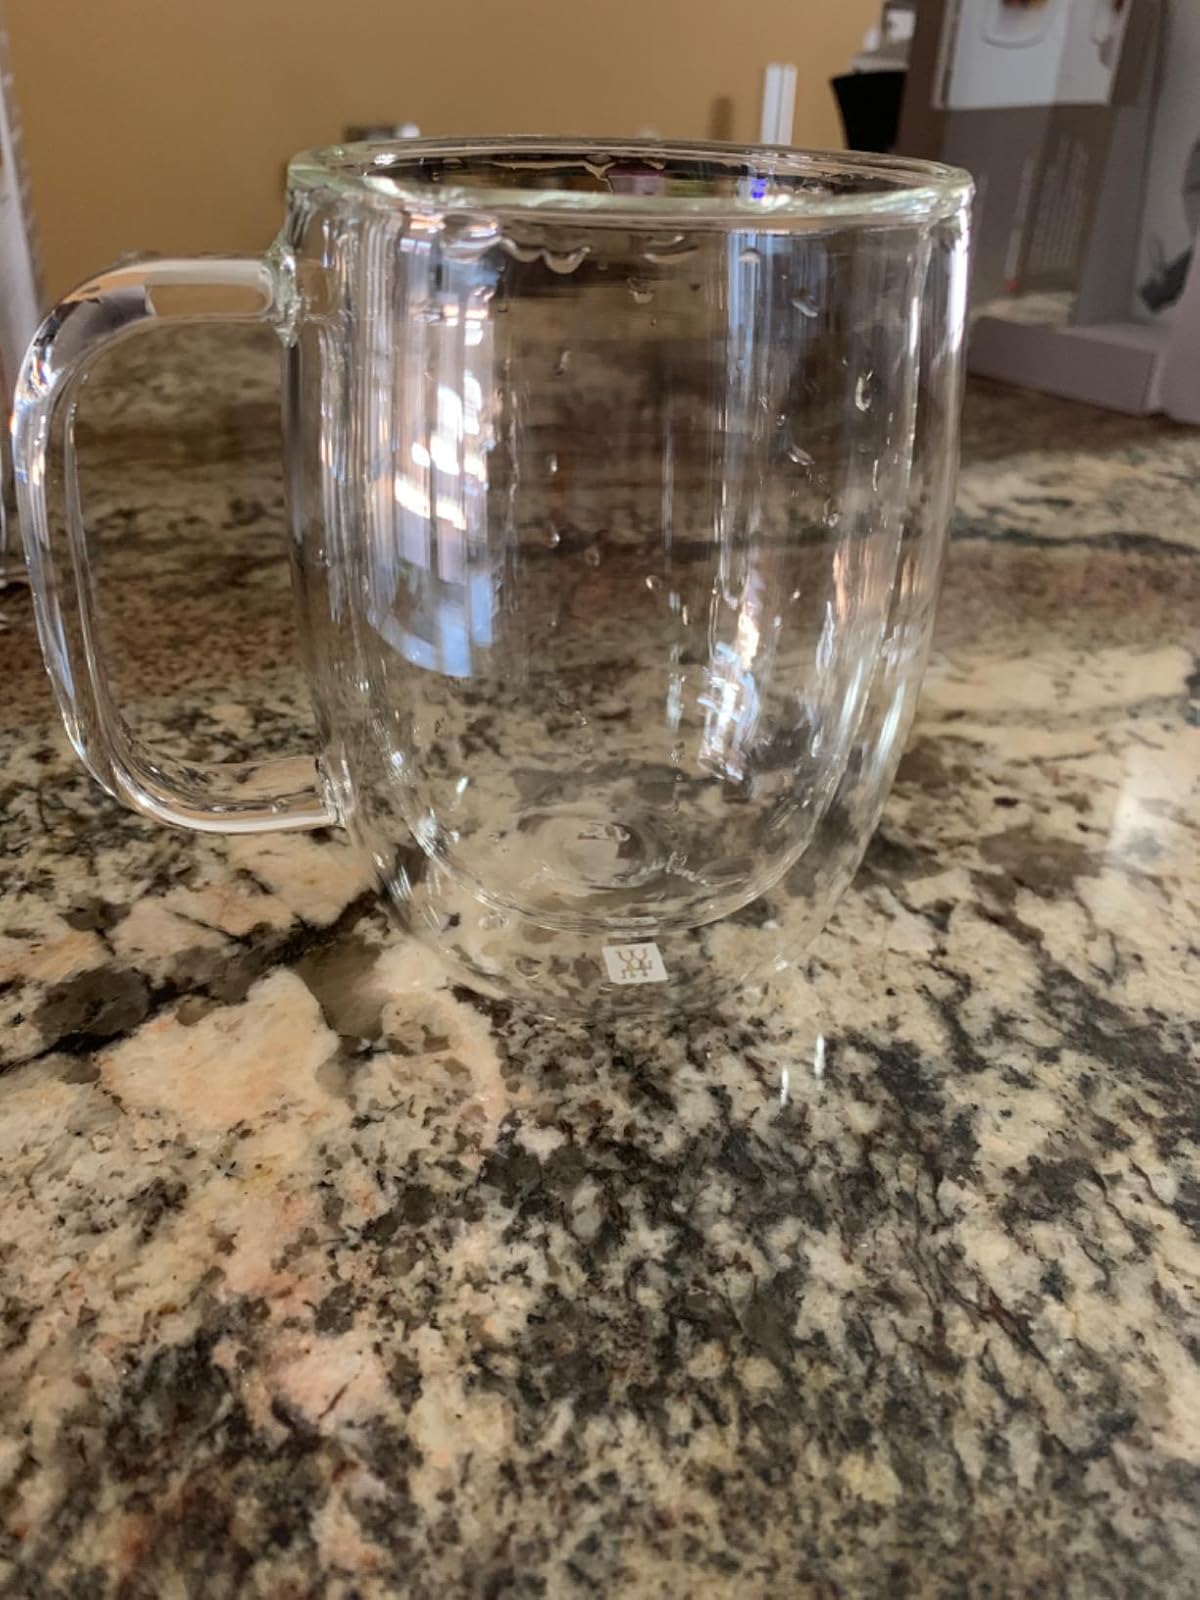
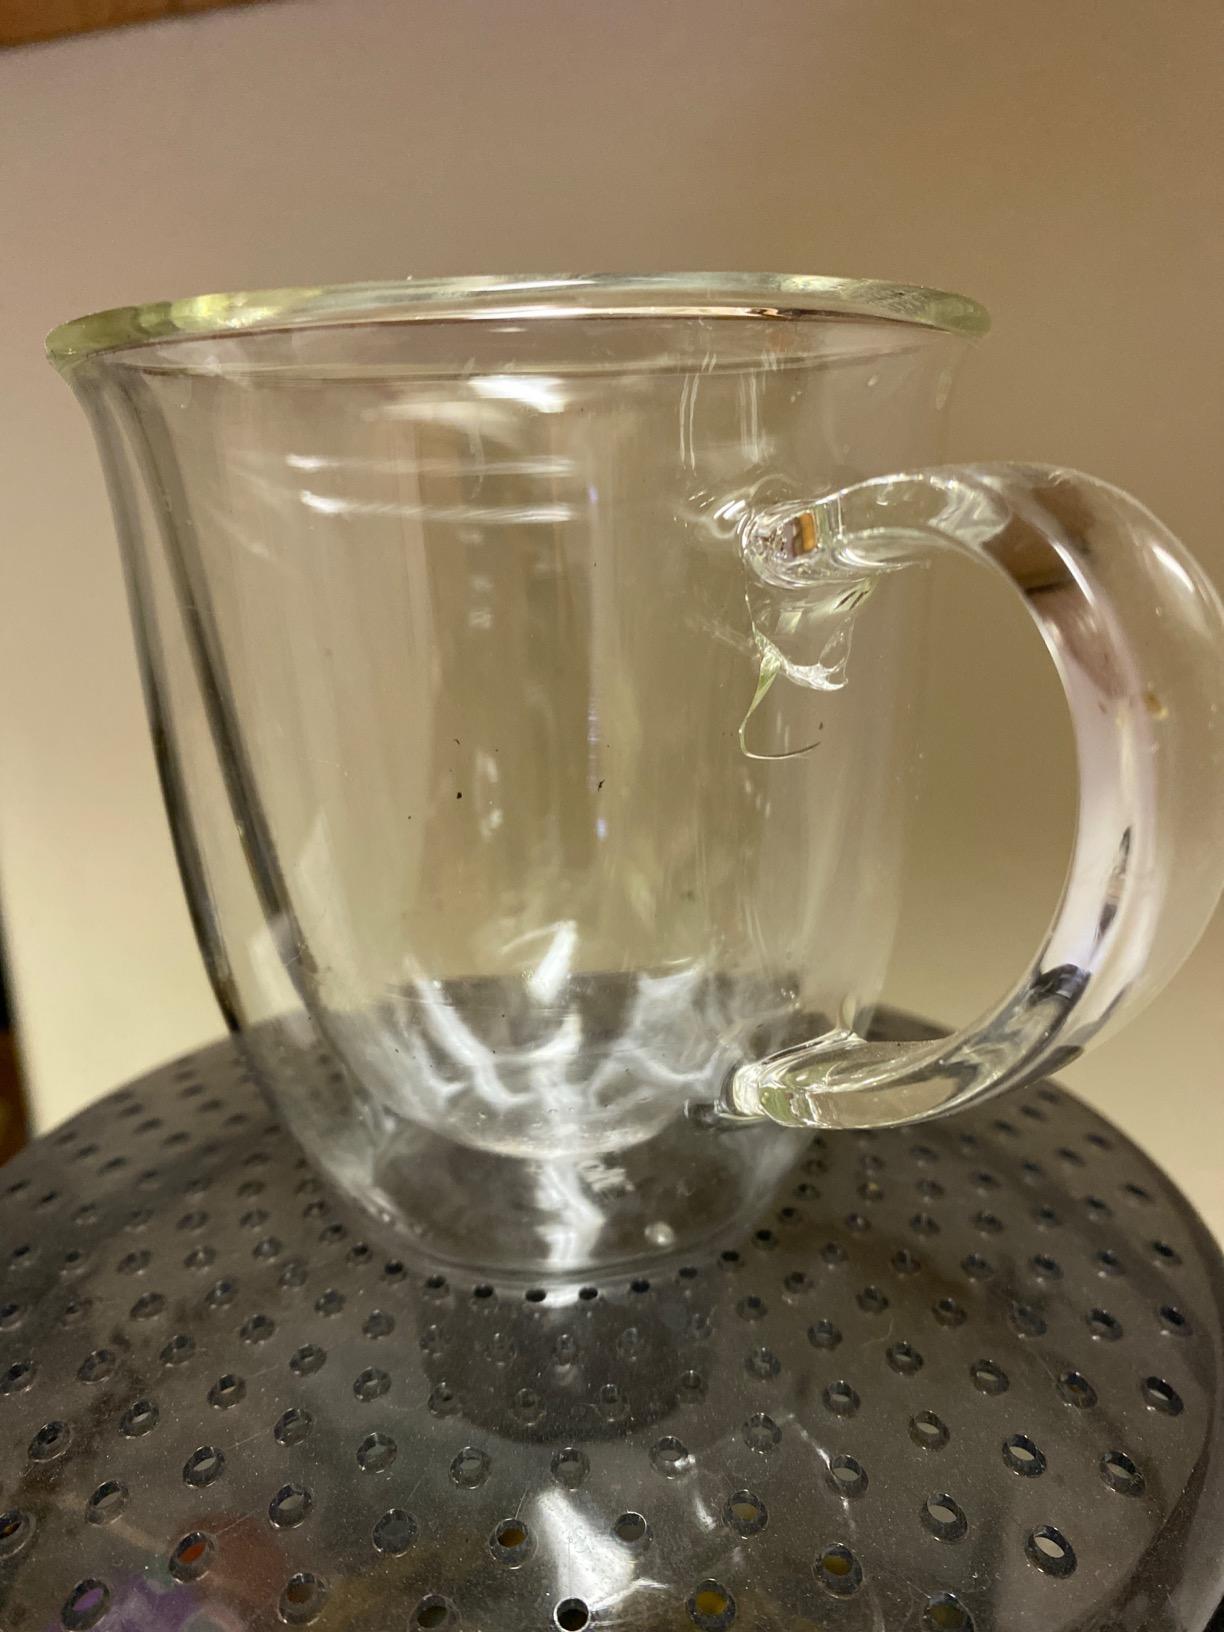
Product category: items_mug
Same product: no